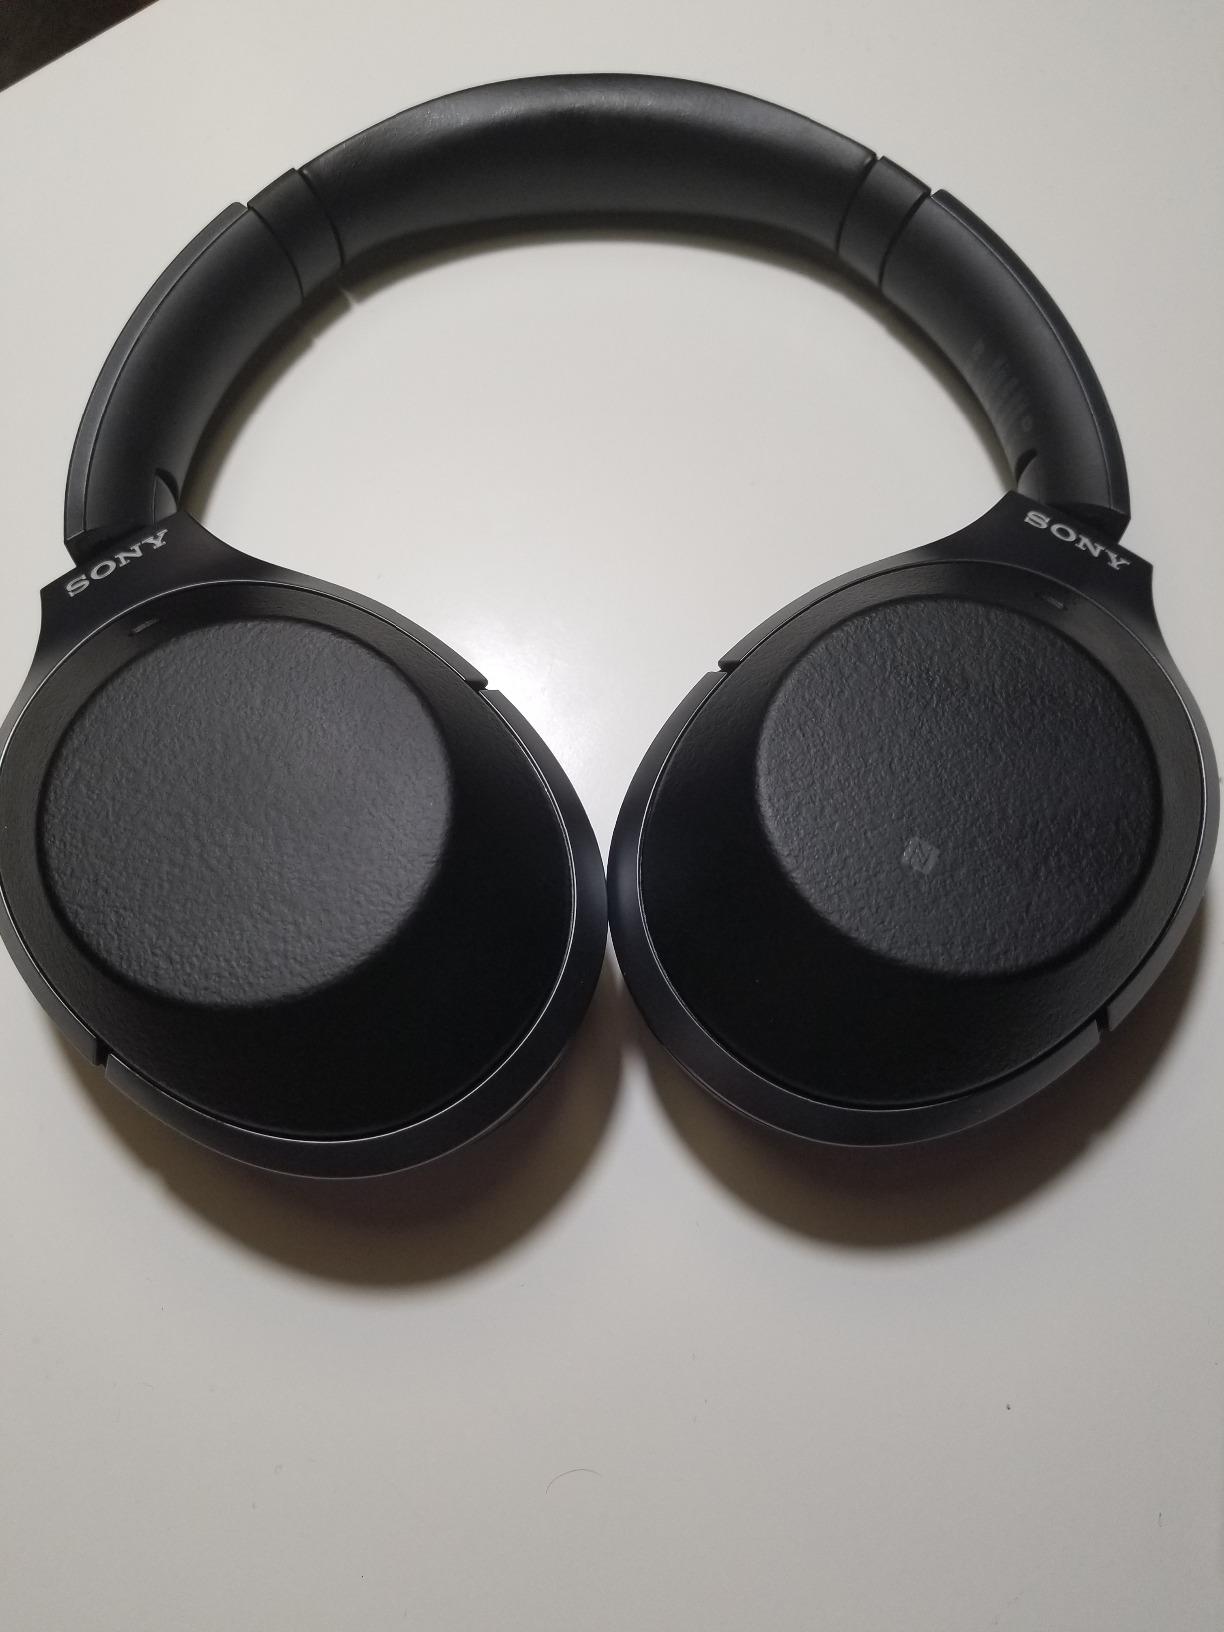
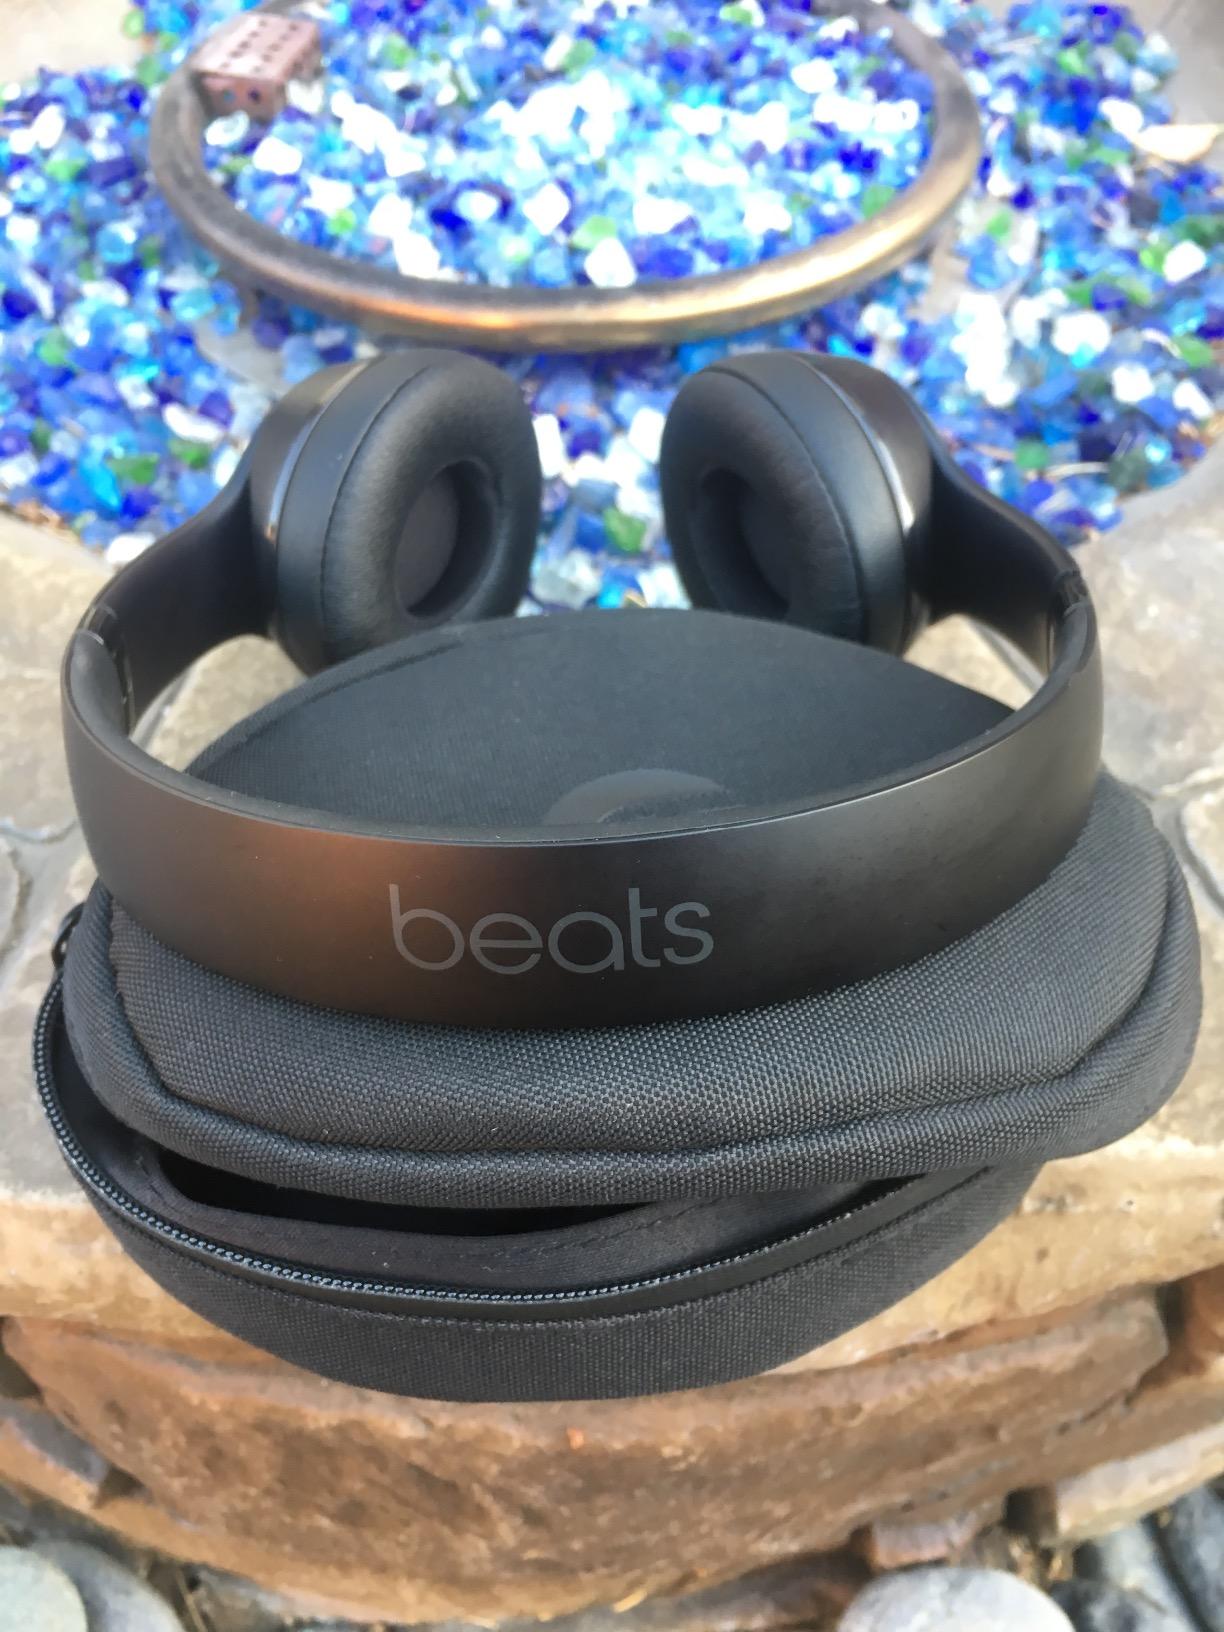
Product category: headphones
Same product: no